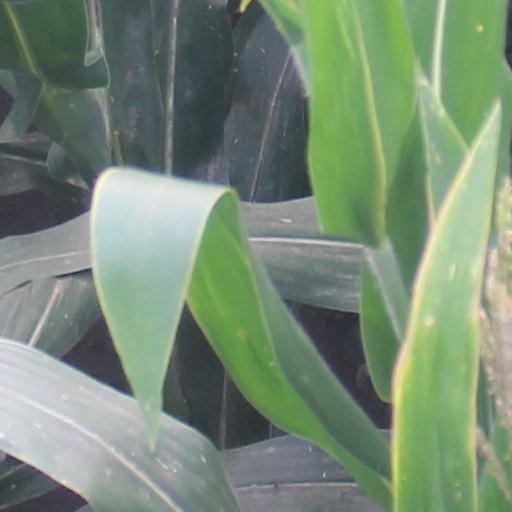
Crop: maize; corn